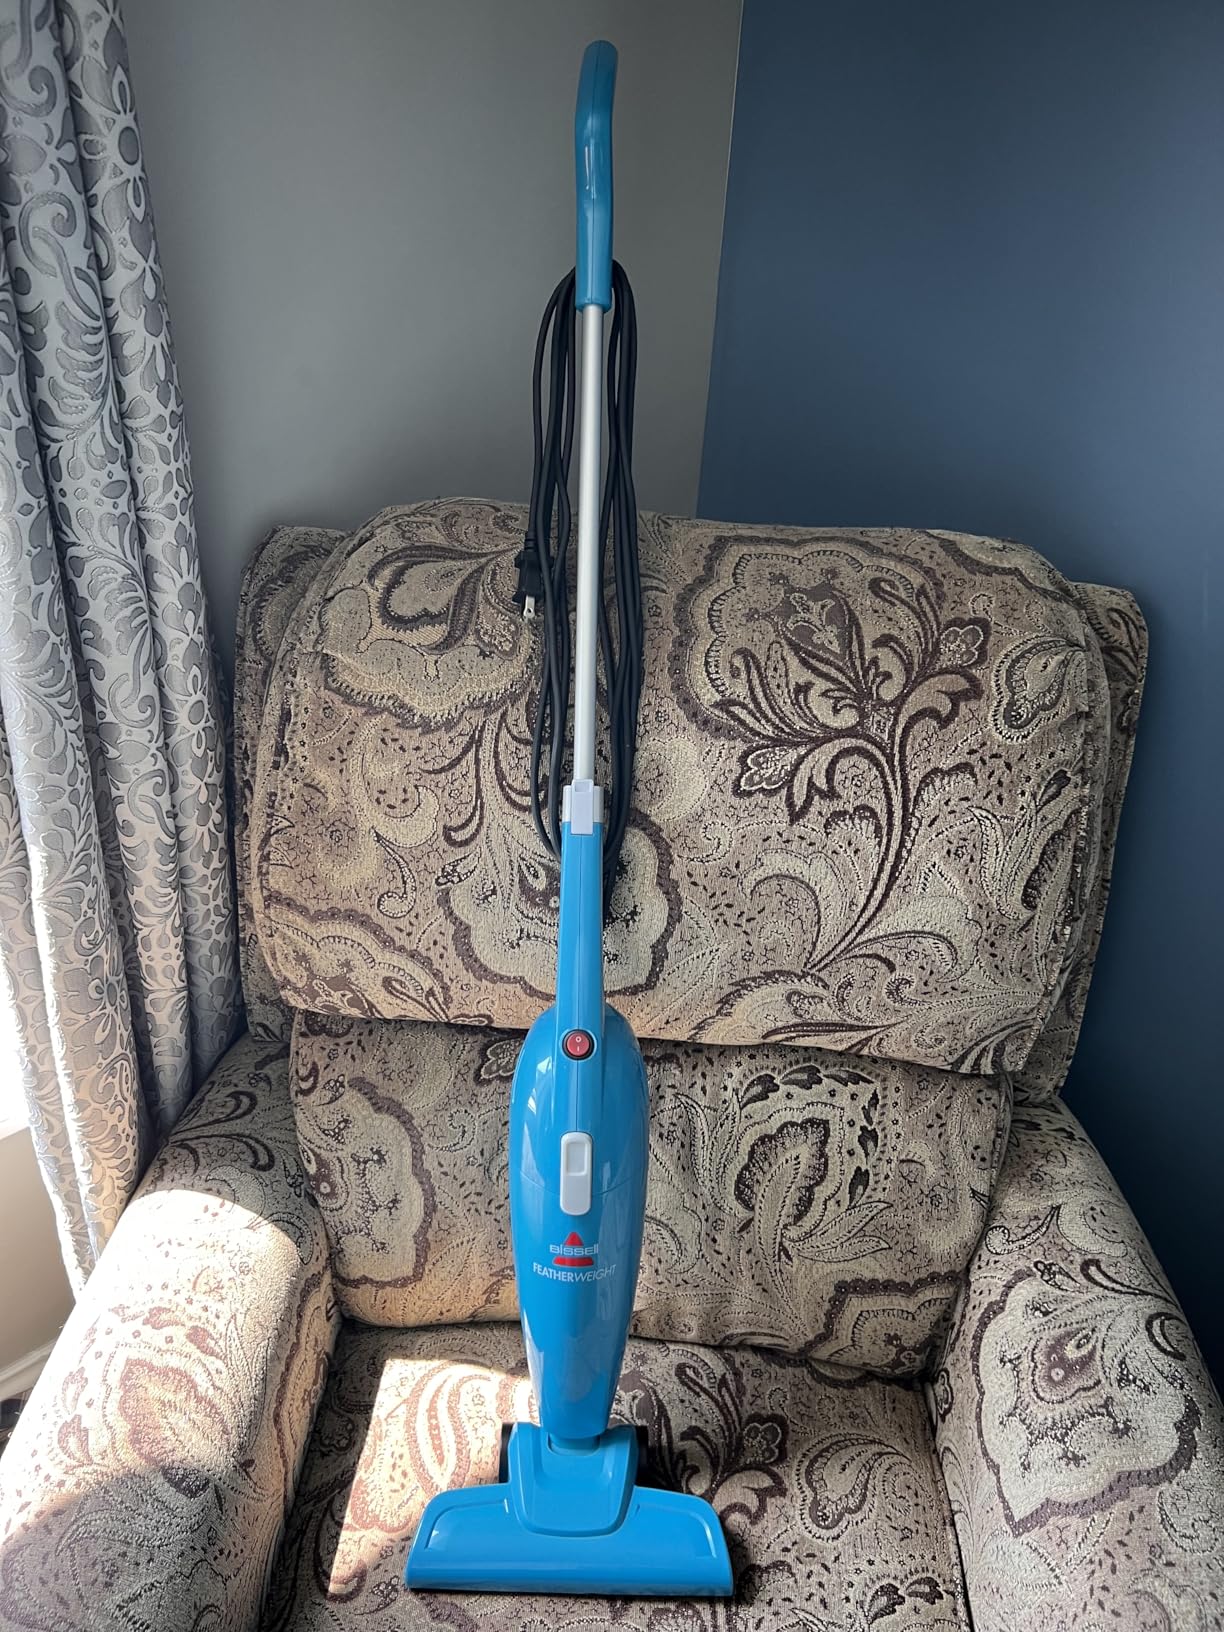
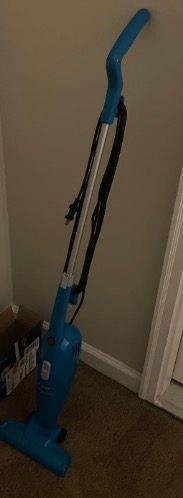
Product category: items_vacuum
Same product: yes